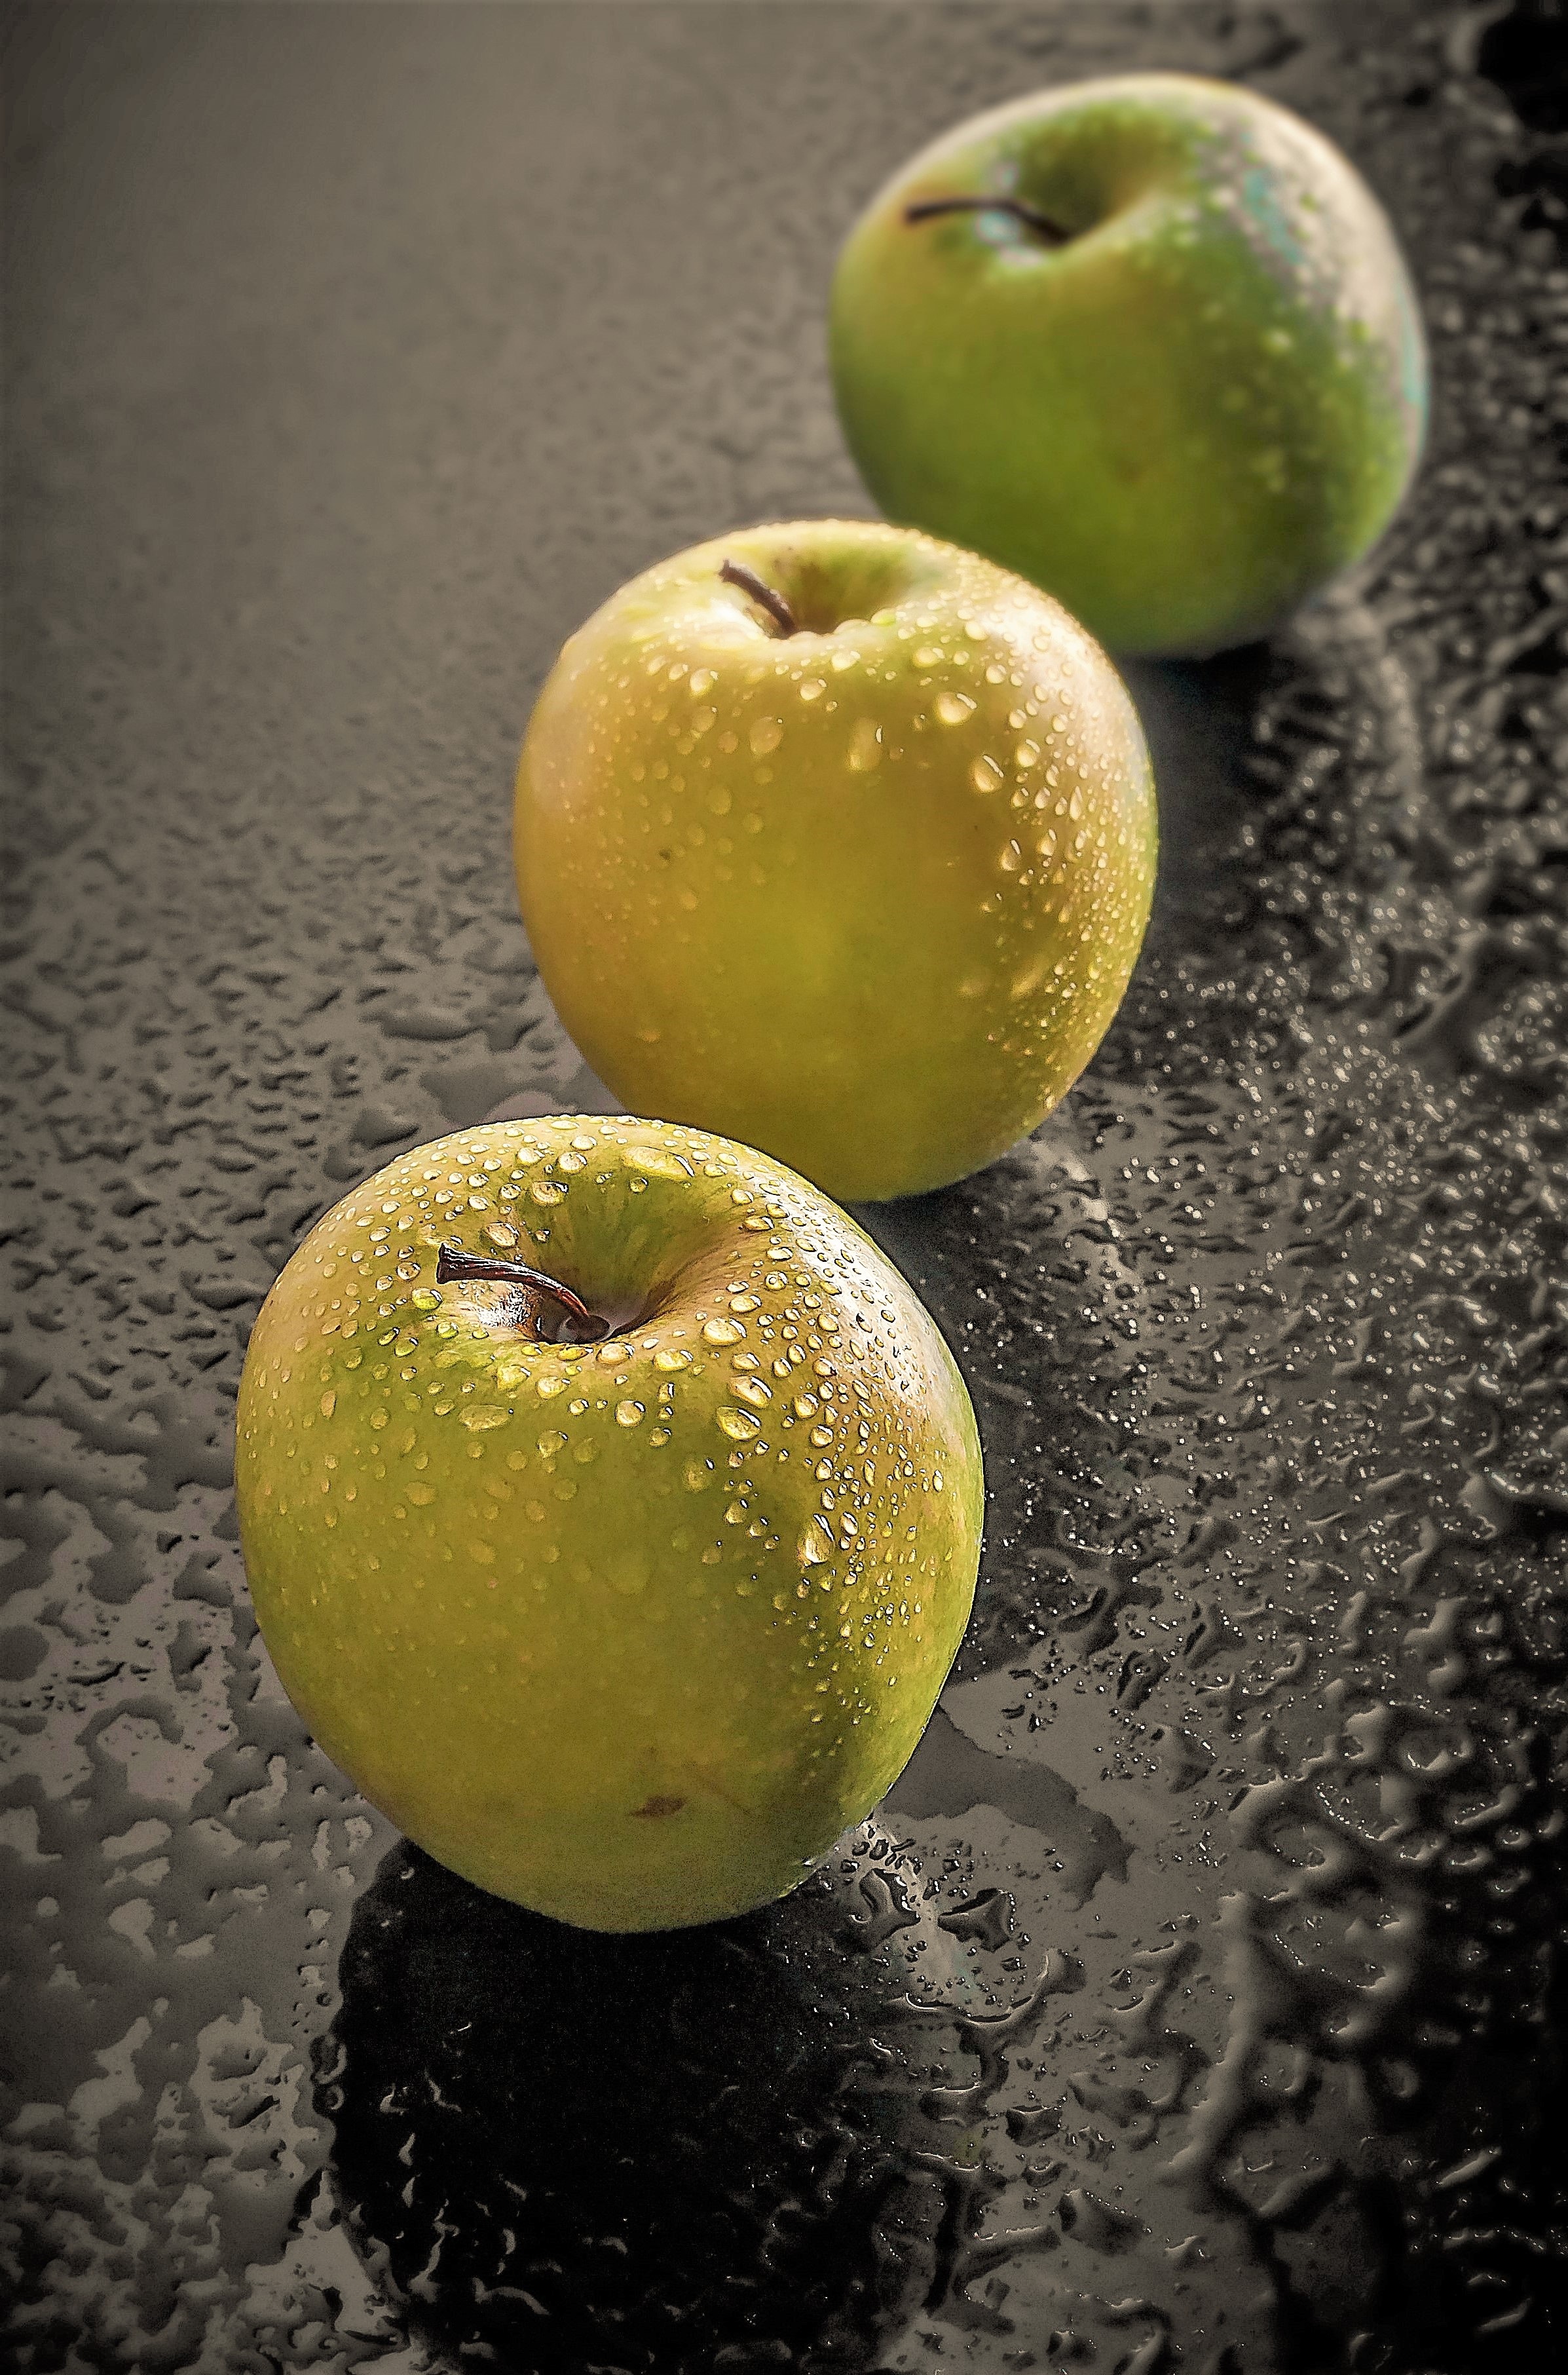
apple, fruit, food, green, produce, close up, power, macro photography, flavor, local food, still life photography, granny smith